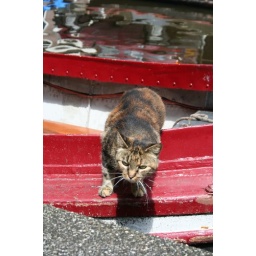
Little cat in a boat